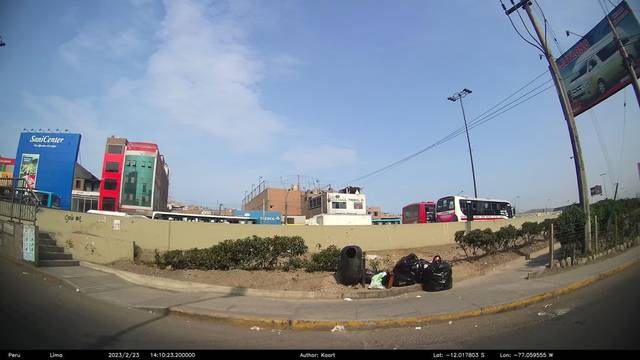
Region: Peru
Coordinates: -12.018, -77.06